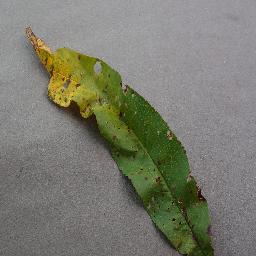
Label: Peach___Bacterial_spot